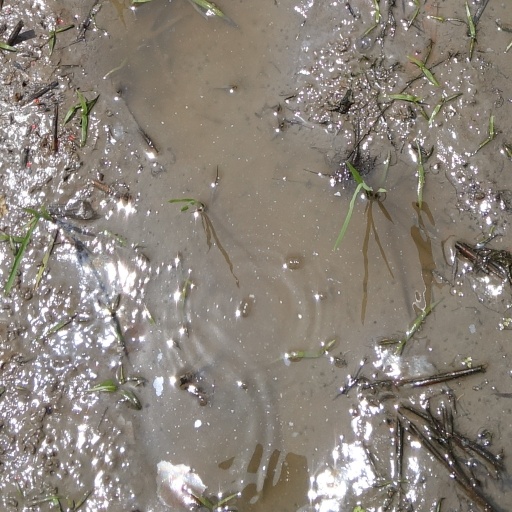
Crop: rice